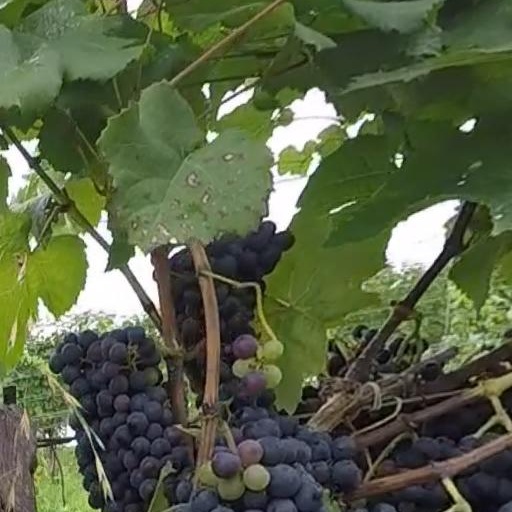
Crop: grape